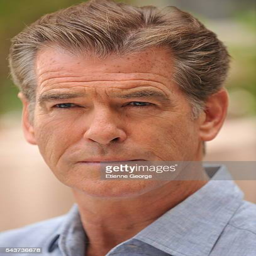
environmentalist on the set of comedy written and directed by film director